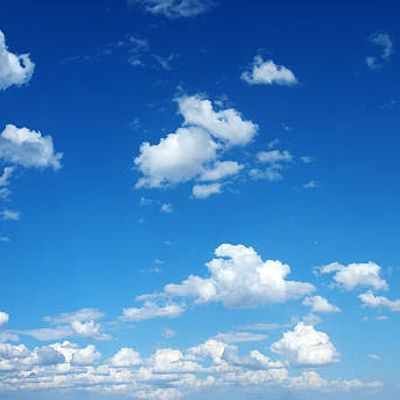
Cloud type: Cumulus (Cu)